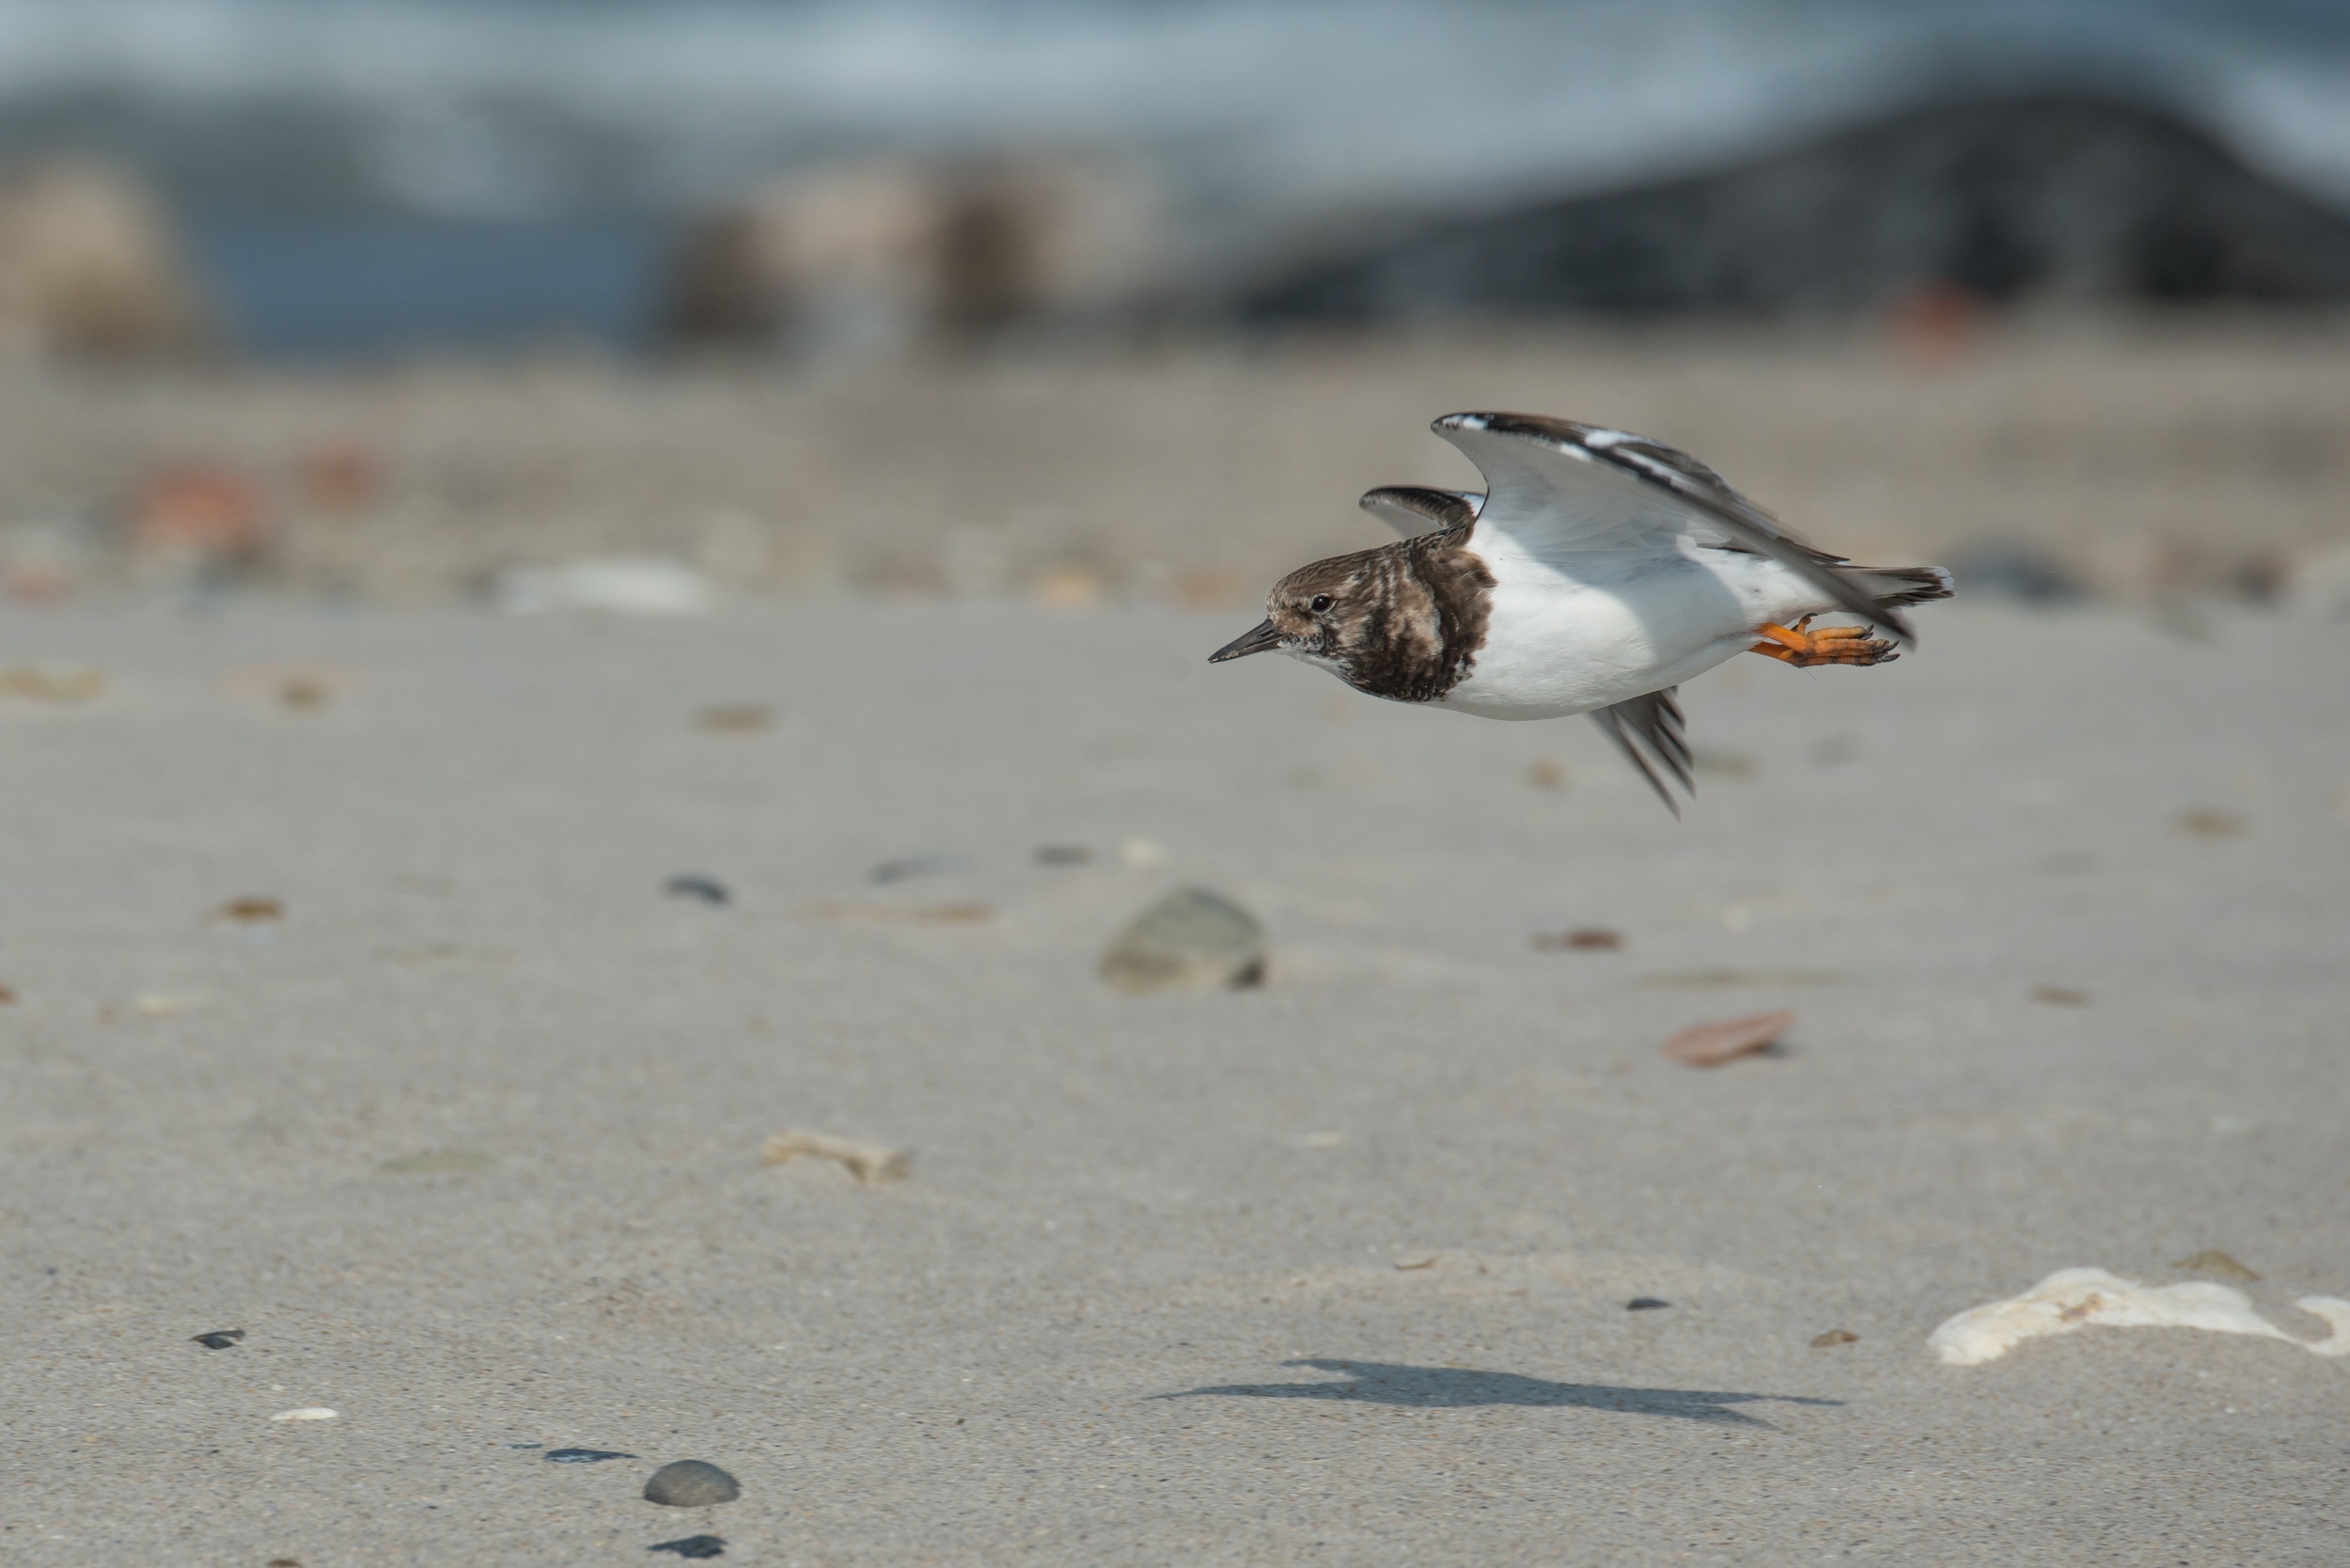
beach, sea, sand, bird, wing, dune, seabird, fly, wildlife, gull, flight, fauna, vertebrate, water bird, north sea, shorebird, sandpiper, wadden sea, helgoland, turnstone, charadriiformes, arenaria interpres, stone waltz